Copán

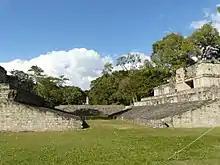
The West Court of Copán

The Main Group represents the core of the ancient city and covers an area of . The main features are the Acropolis, which is a raised royal complex on the south side, and a group of smaller structures and linked plazas to the north, including the Hieroglyphic Stairway and the ballcourt. The Monument Plaza contains the greatest concentration of sculpted monuments at the site.